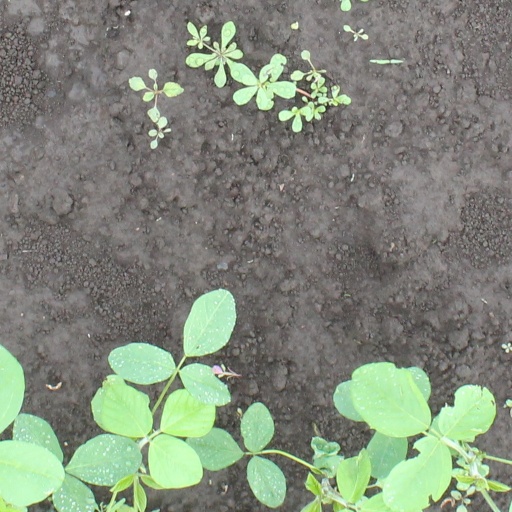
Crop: soybean